Nickel (United States coin)

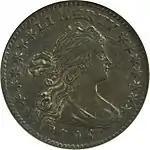
A 1796 half dime

The half dime was originally struck from 1794 until 1805, though none were dated 1798, 1799, or 1804. By 1804, silver US coins were heavily exported, as they could be exchanged at par in the West Indies with heavier Spanish coins, which were then imported as bullion and deposited at the Mint for melting and restriking. In response, in 1804 the US stopped striking silver dollars; issuance of the half dime was discontinued from 1805 until 1829. In 1807, mint Director Robert Patterson in a letter explained to Jefferson (by then president) "nearly the whole of our Silver Bullion (chiefly Spanish dollars) come through the Banks, and it is very seldom that they will consent to take any coin less than half dollars."